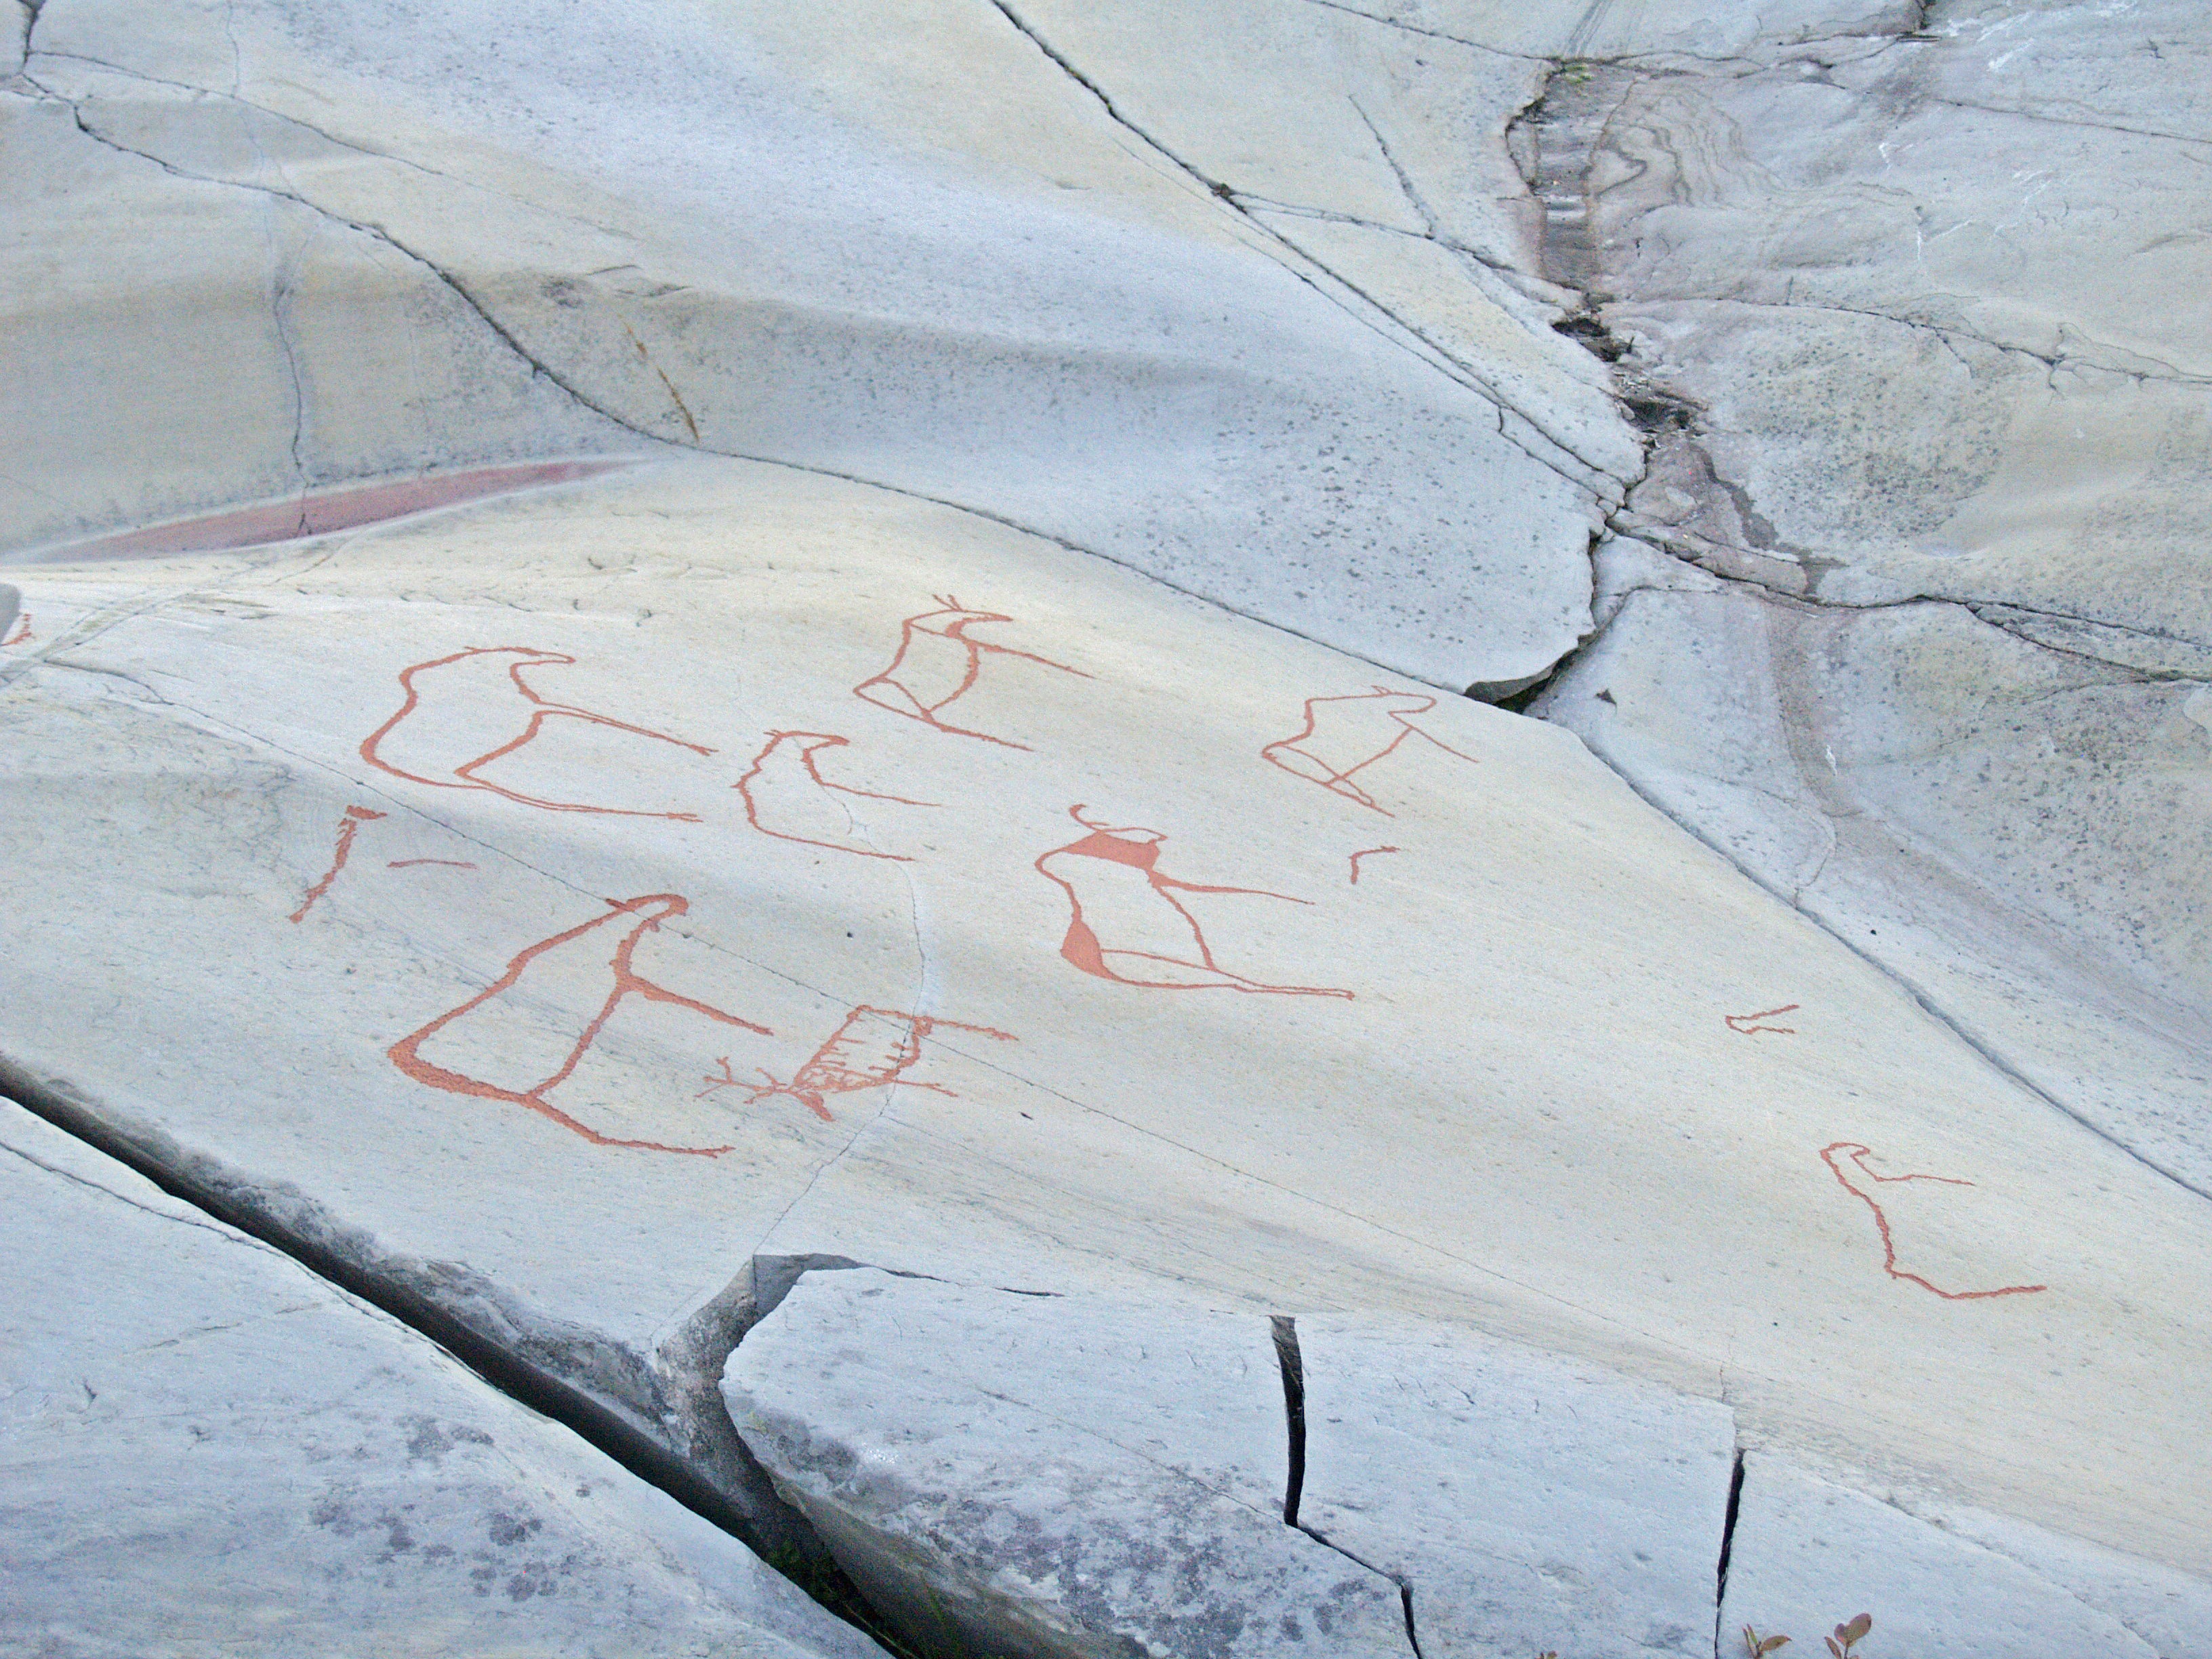
nature, sand, rock, snow, winter, stone, ice, material, painting, surface, art, geology, sketch, drawing, piste, prehistoric, geological phenomenon, rock painting